Tropical Storm Dean (1995)

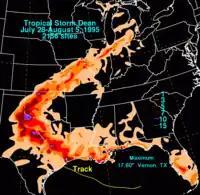
Rainfall from Dean

Most of the damage from Dean was concentrated in the states of Texas and Oklahoma. The damage, if any, was mainly due to the heavy rain across both states. The total cost of the damage totaled to $500,000 (1995 USD; $707,000 2008 USD).